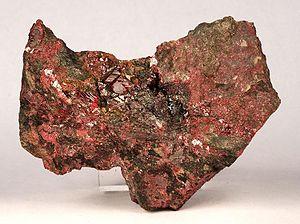
Patrimoine du mercure correspond à un bien culturel du patrimoine mondial inscrit en 2012. Il inclut les sites miniers d'Almadén en Castille-La Manche en Espagne où le mercure a été extrait depuis l'Antiquité, et d’Idrija en Slovénie, où du mercure a été trouvé pour la première fois en 1490 apr. J.-C.